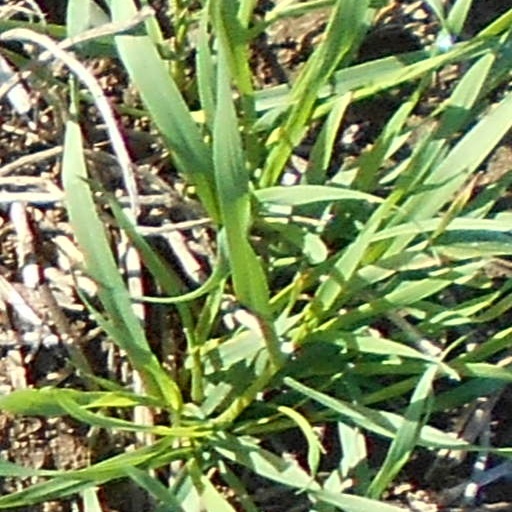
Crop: wheat